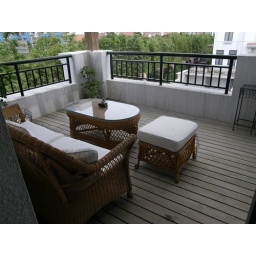
balcony in the second floor